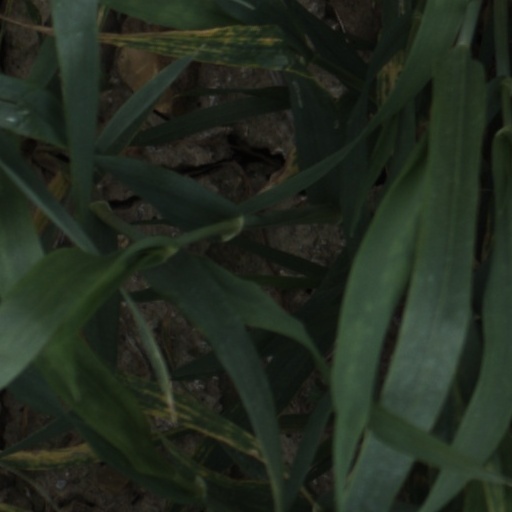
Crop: wheat